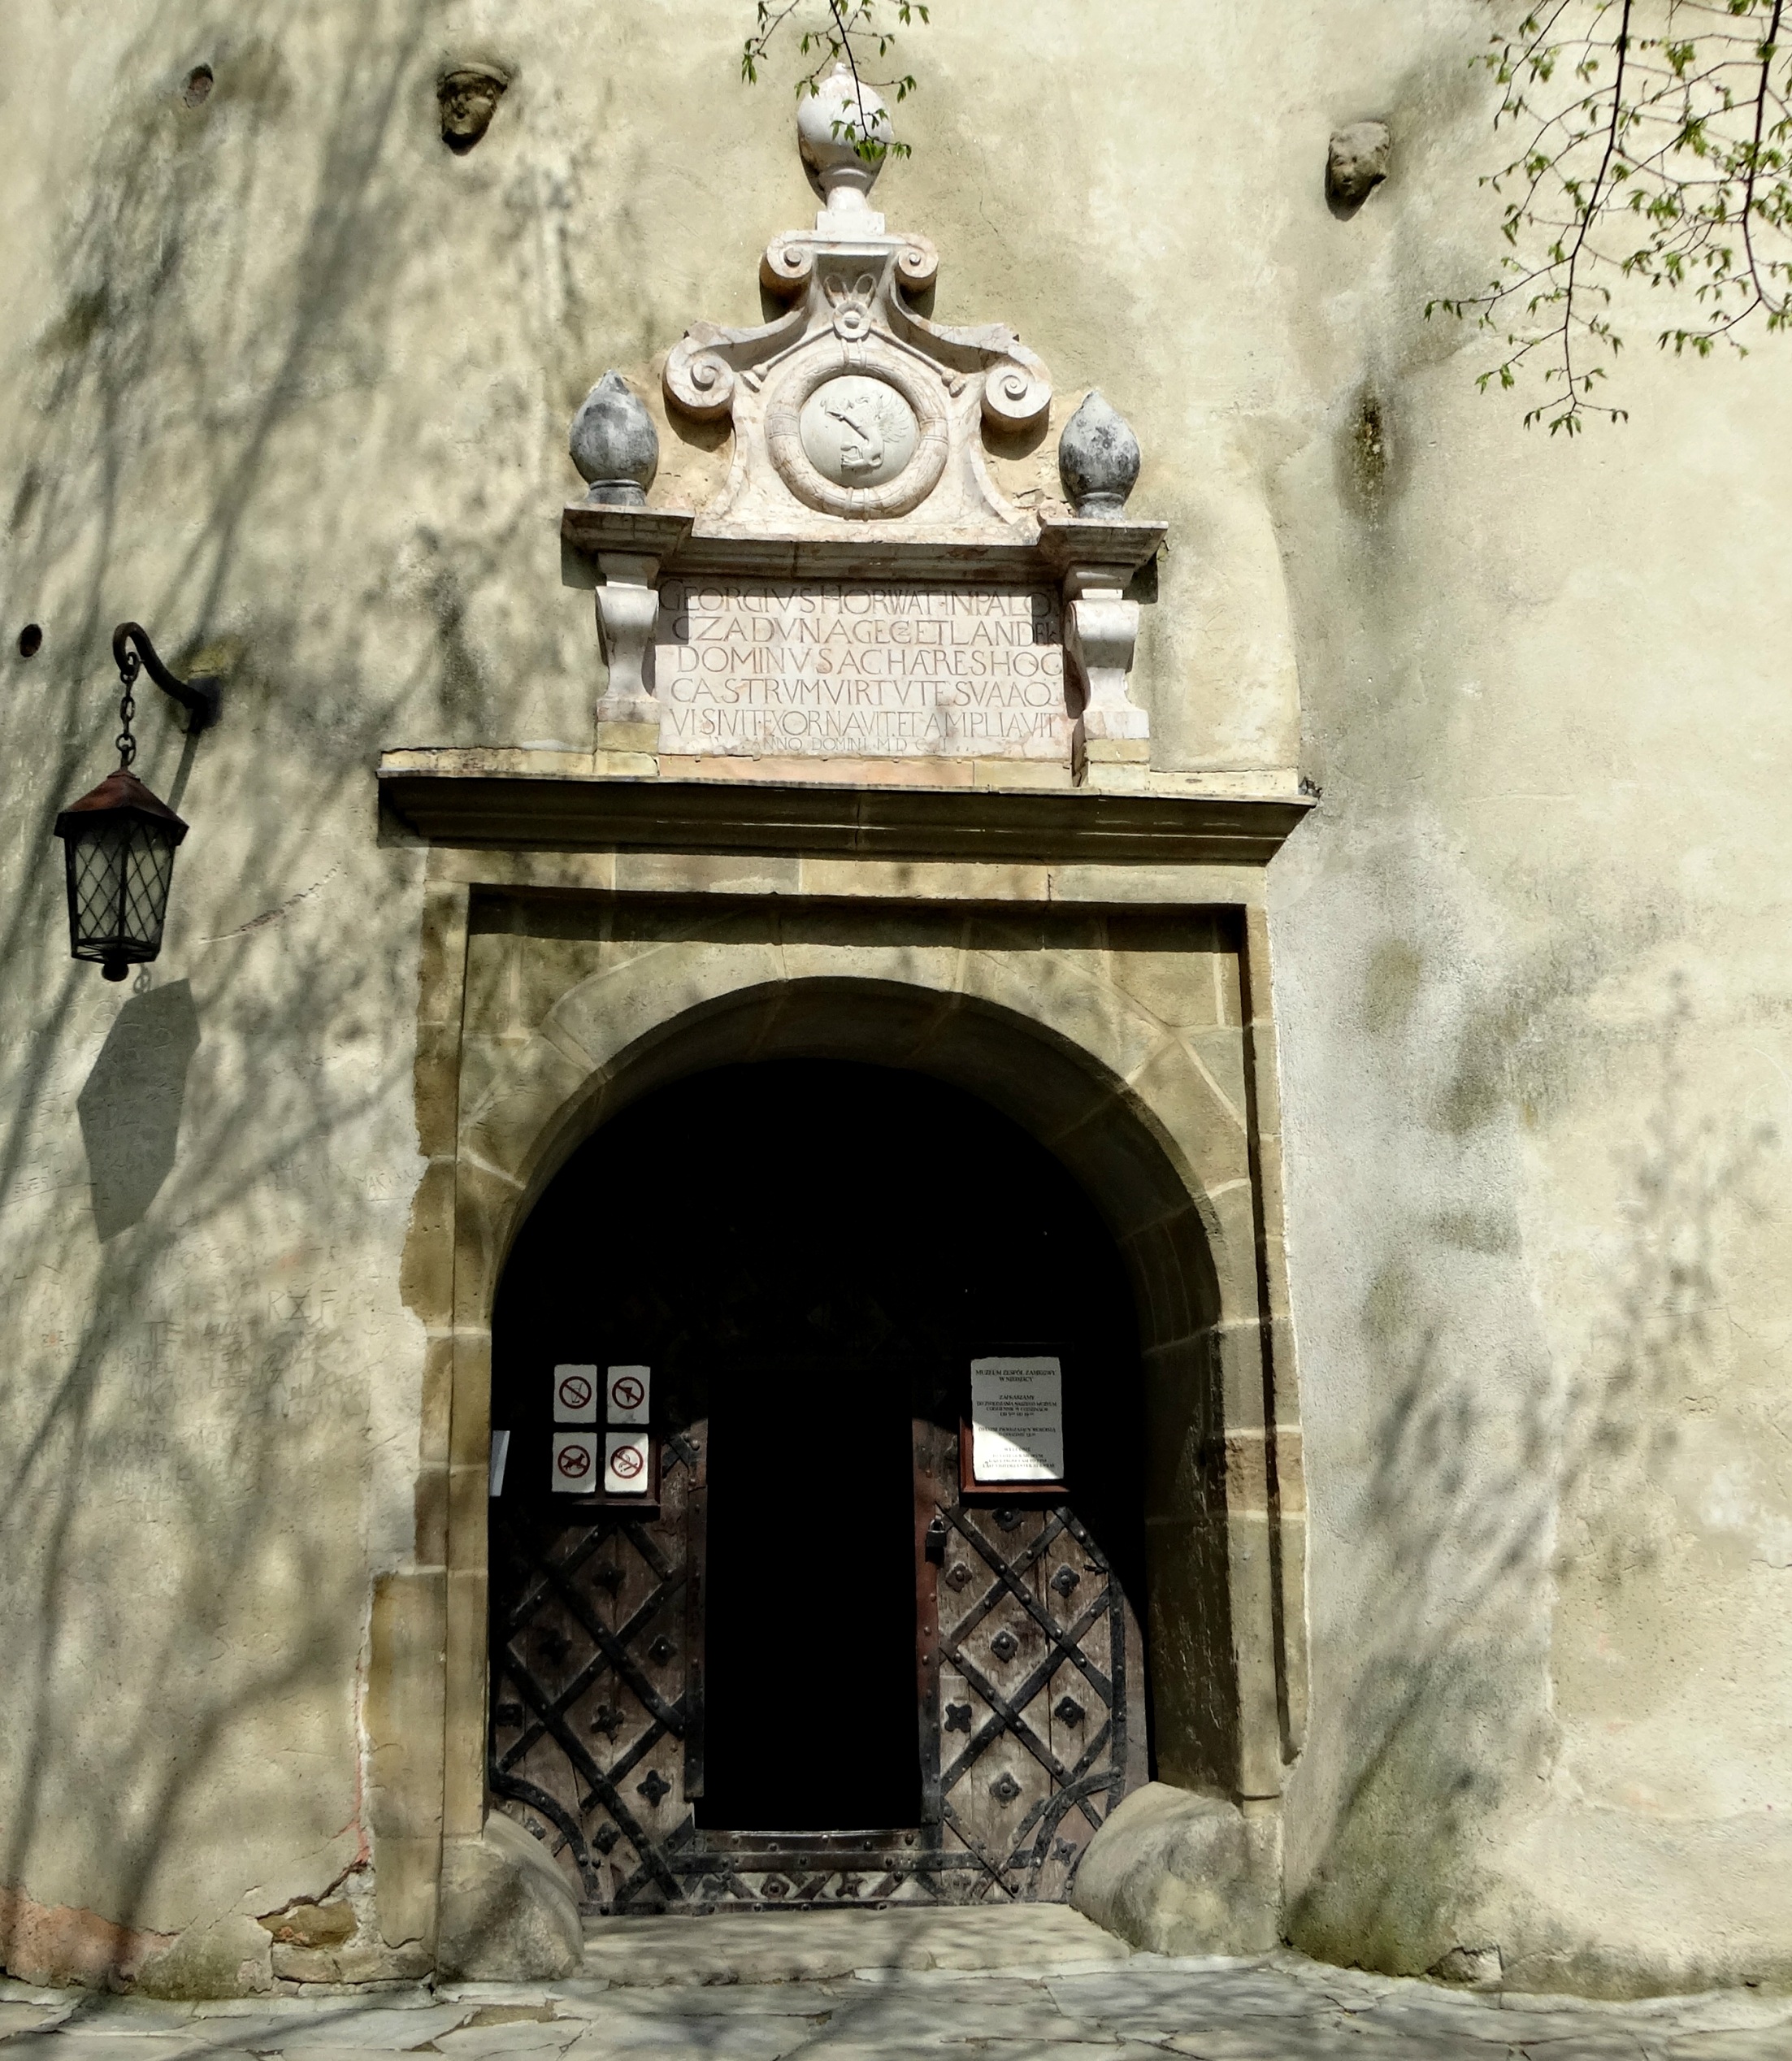
architecture, window, wall, monument, arch, chapel, art, temple, history, image, the museum, pieniny, ancient history, castle niedzica